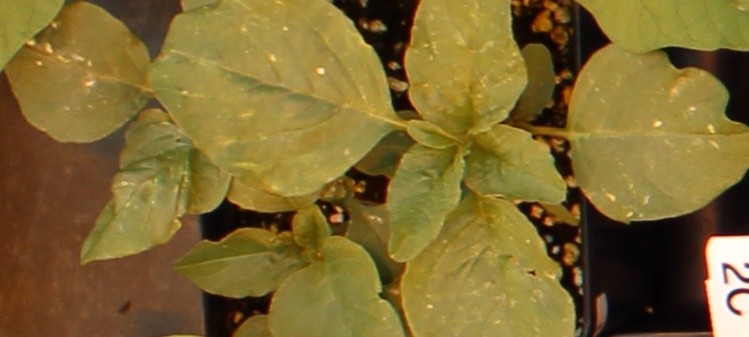
Label: Redroot Pigweed